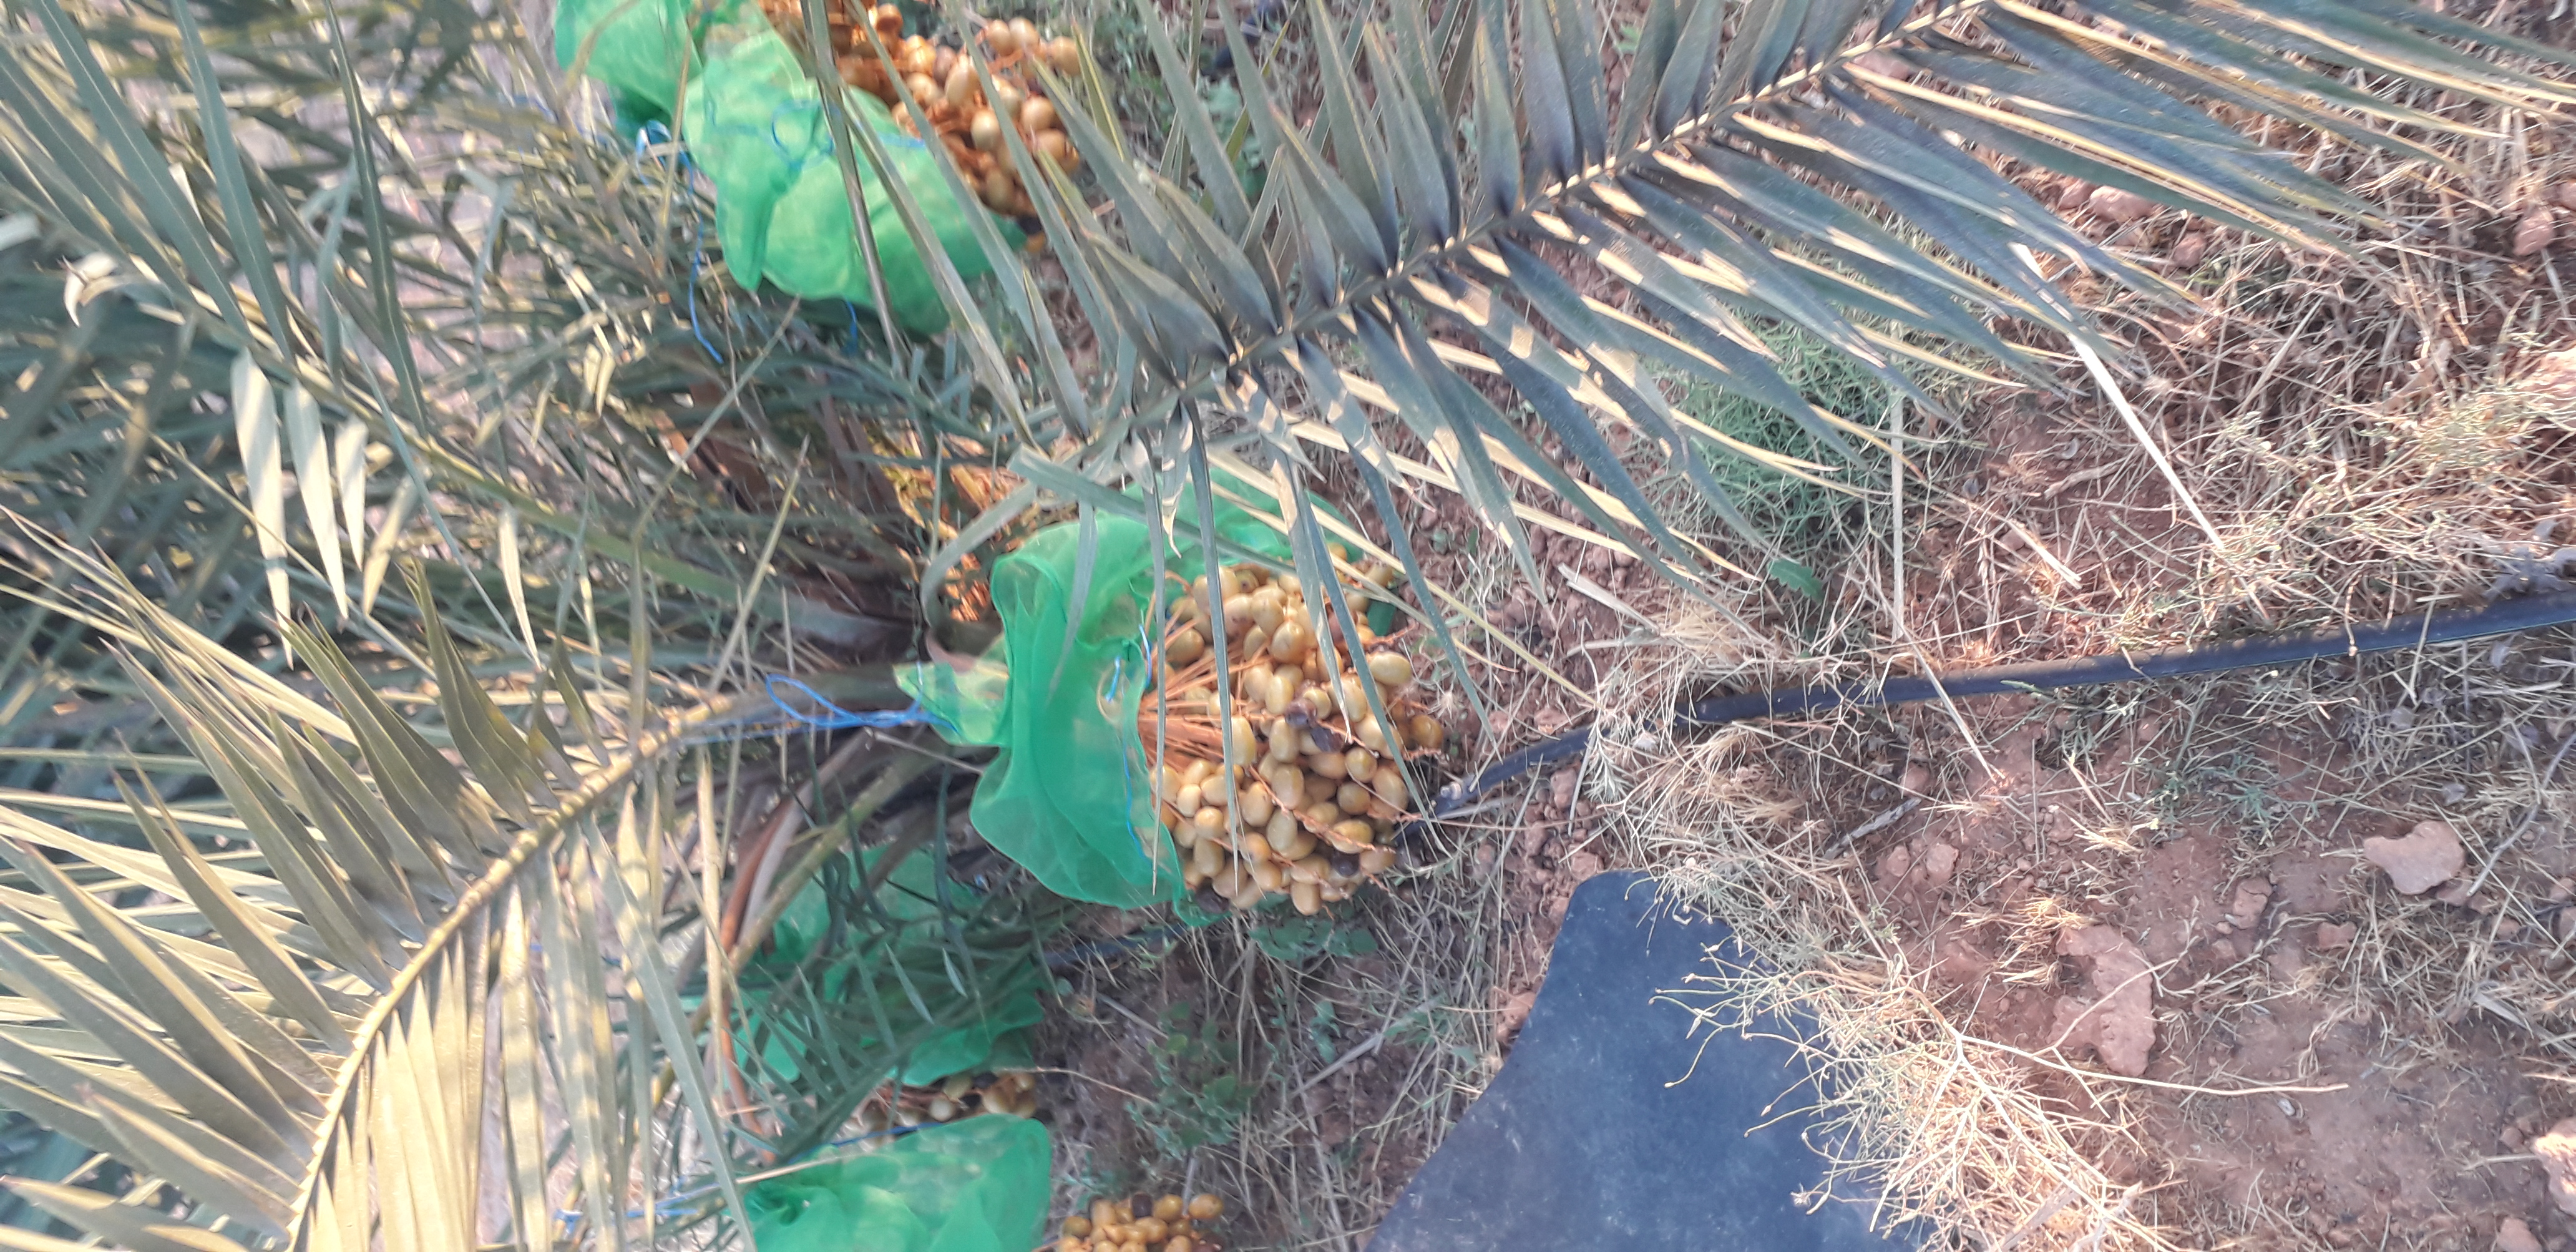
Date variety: Boufagous